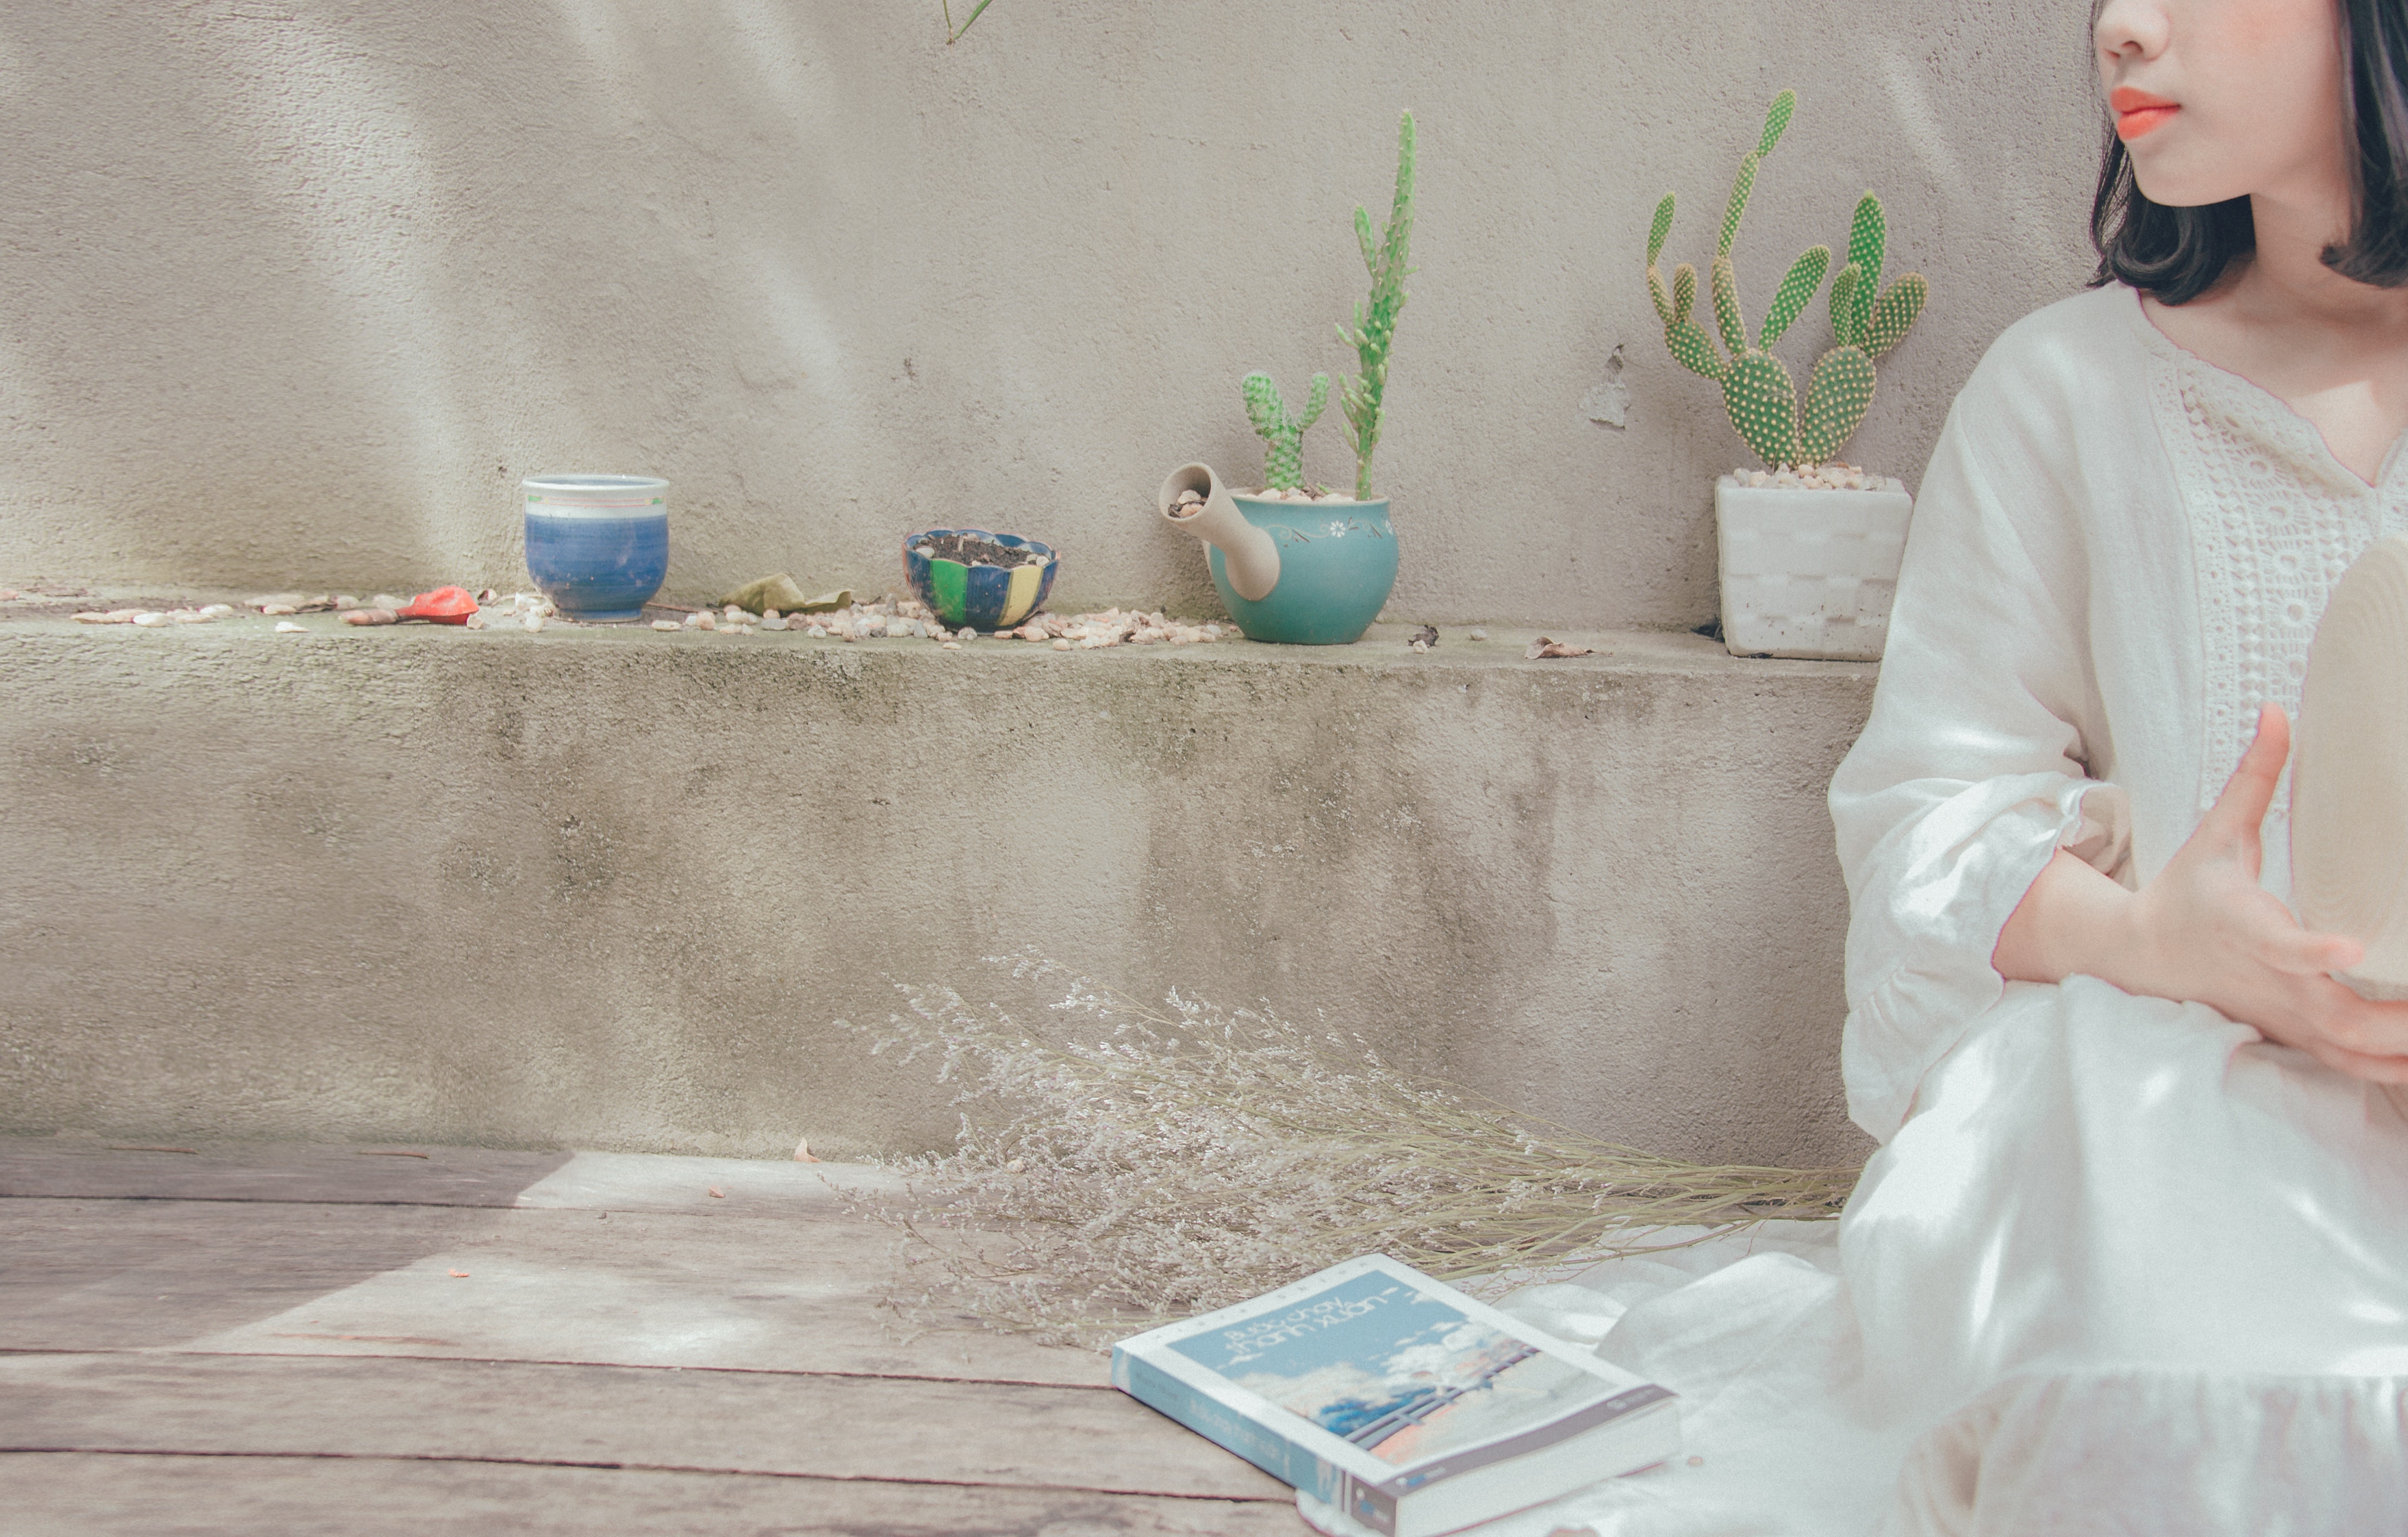
white, blue, turquoise, wall, fashion, dress, shoulder, textile, room, tile, fashion accessory, floor, square